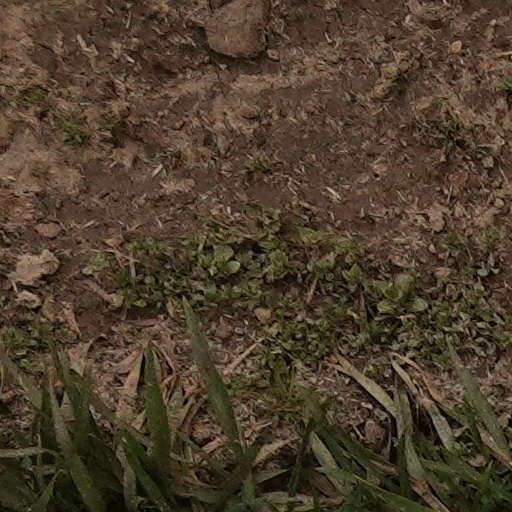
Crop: wheat